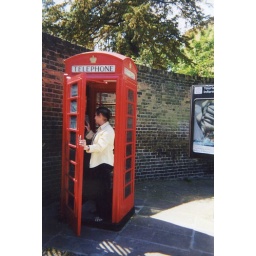
Mom in the telephone box in London